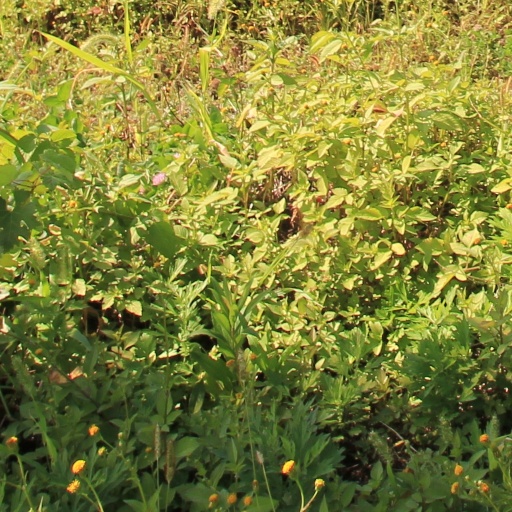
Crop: grape